Golf at the 2020 Summer Olympics – Women's individual

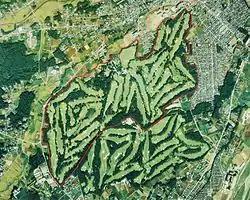
Golf course at Kasumigaseki Country Club

The women's individual golf event at the 2020 Summer Olympics took place from 4 to 7 August 2021 at the Kasumigaseki Country Club. 60 golfers from 35 nations competed. Nelly Korda of the United States took gold, and Mone Inami of Japan and Lydia Ko of New Zealand tied for second with Inami taking the silver in a sudden-death playoff. For Ko, it was her second consecutive Olympic medal after a silver in 2016.